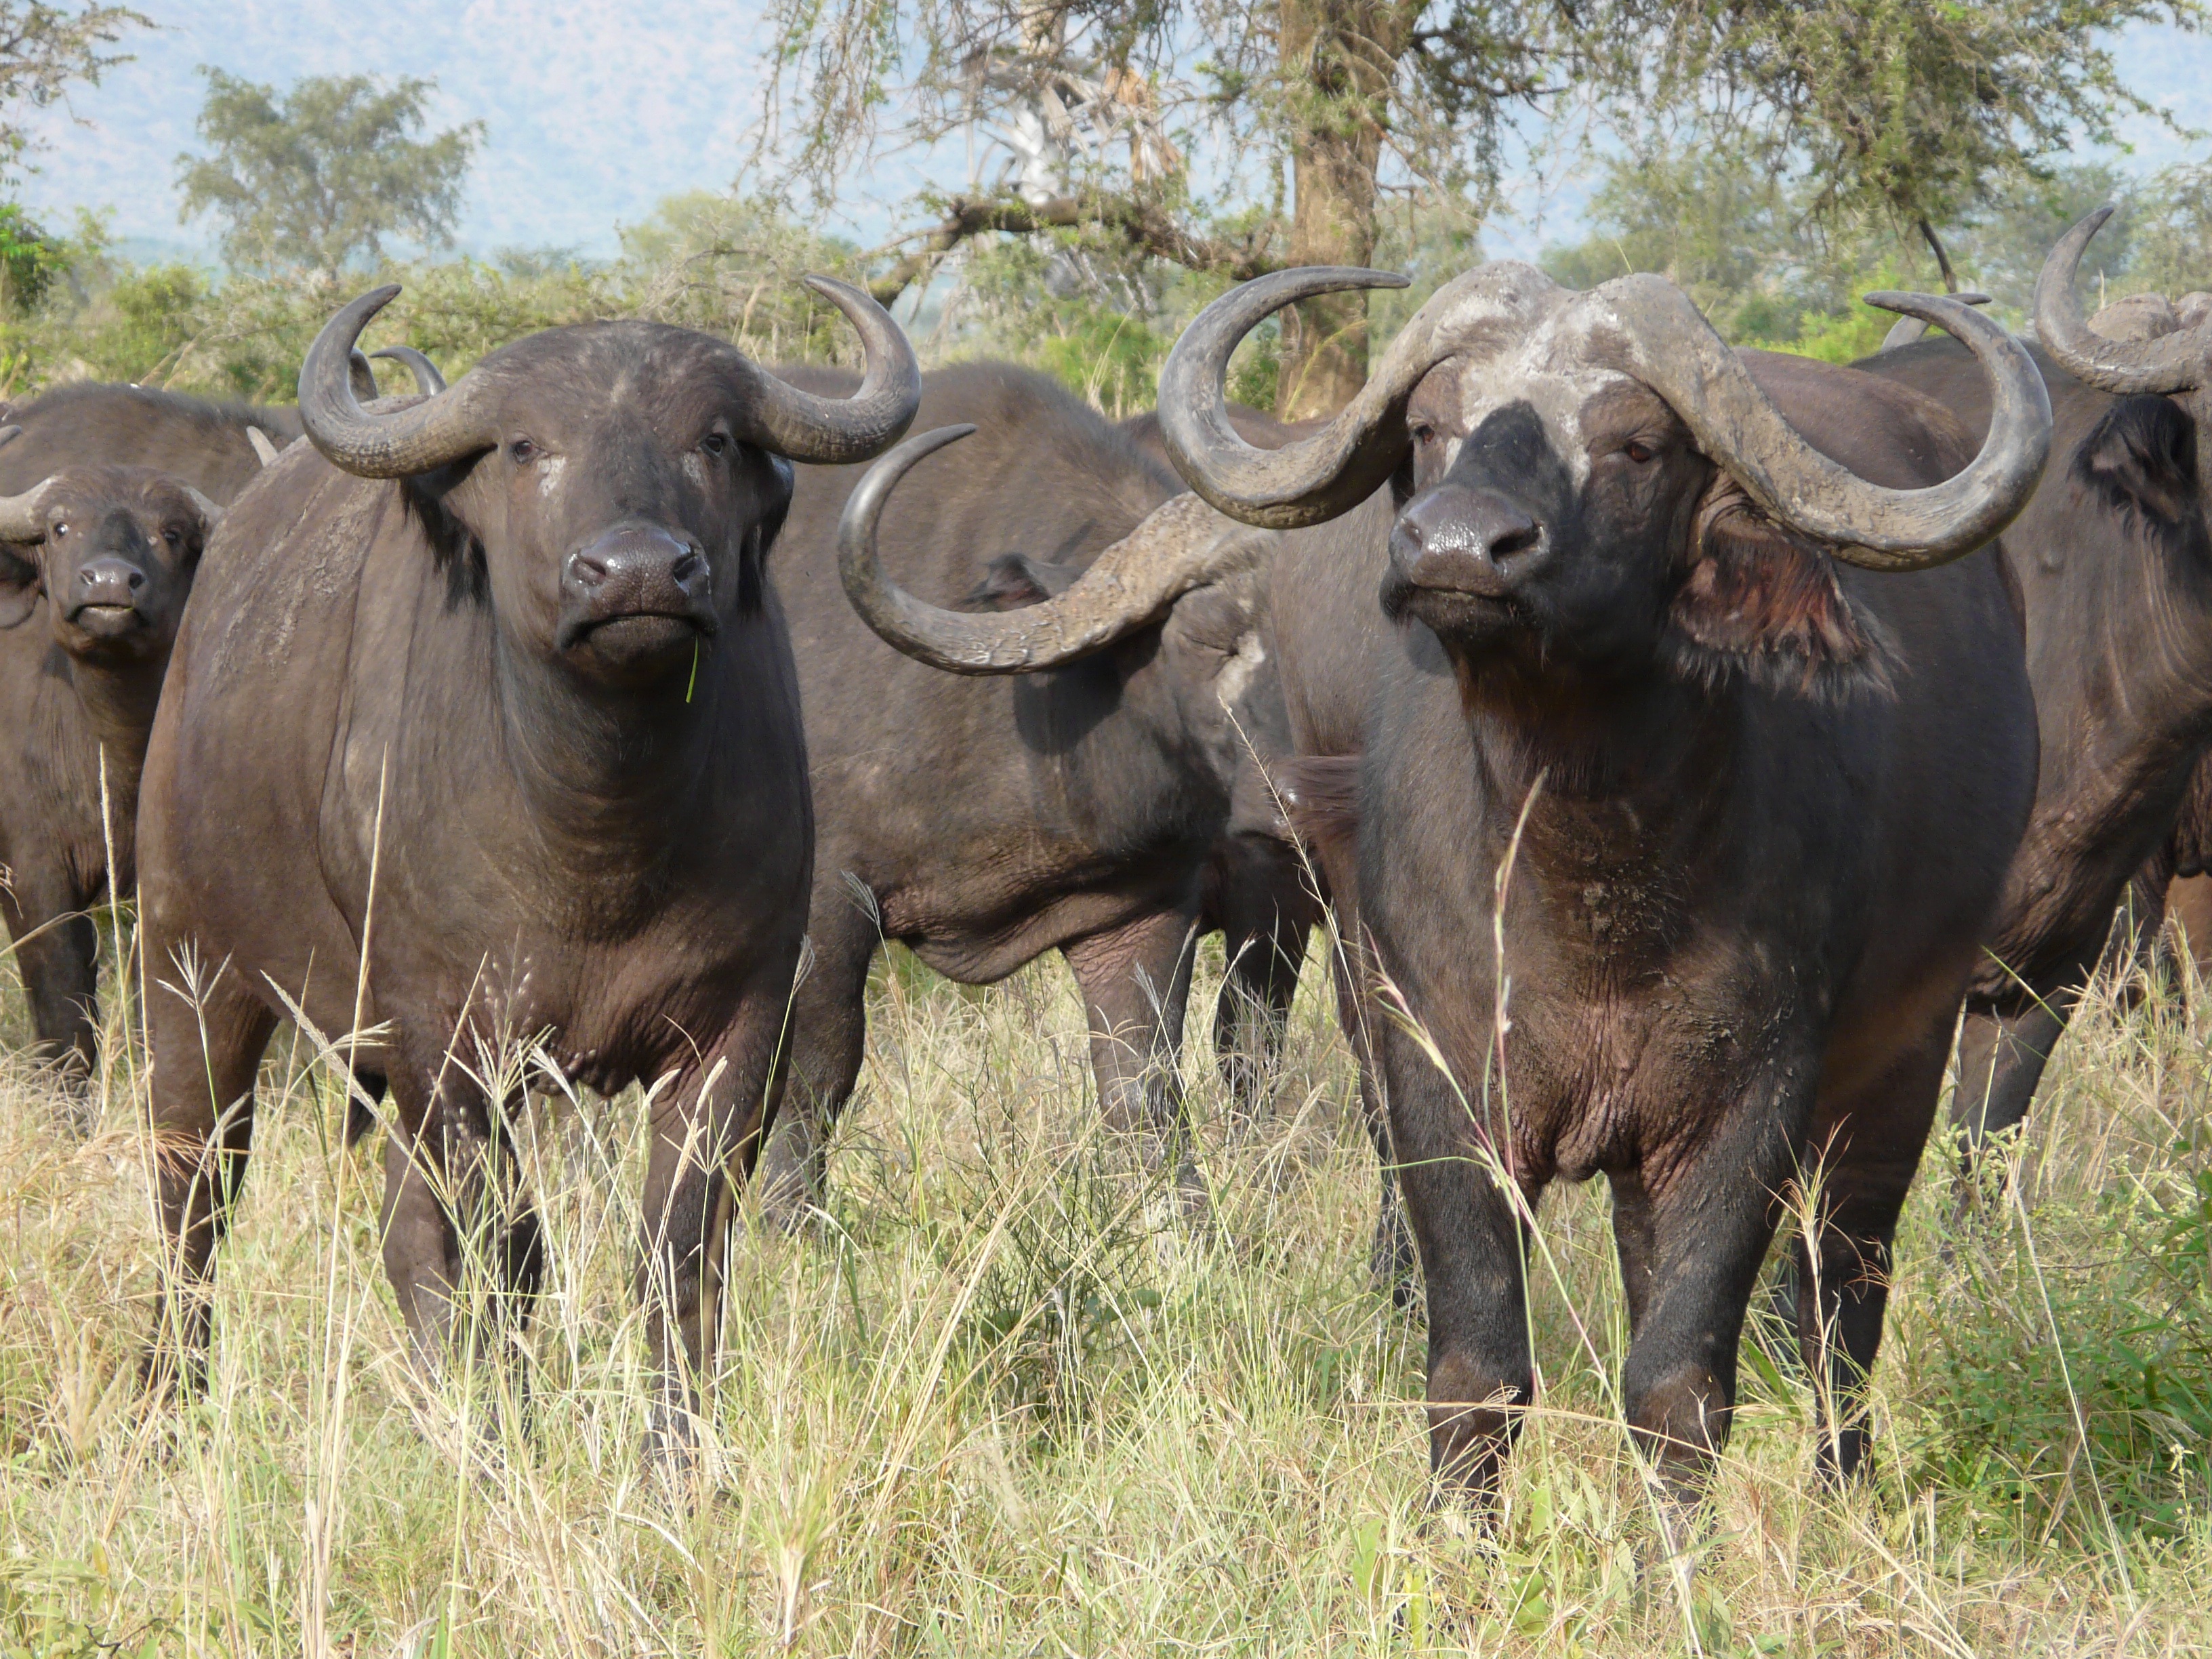
nature, adventure, travel, wildlife, horn, herd, pasture, grazing, africa, mammal, fauna, bull, vertebrate, big, five, safari, buffalo, water buffalo, wildebeest, cape buffalo, cattle like mammal, cow goat family, working animal, syncerus, caffer